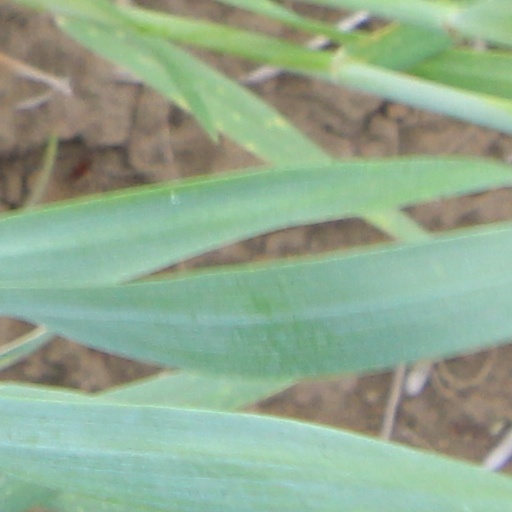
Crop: wheat